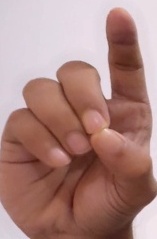
ASL sign: D